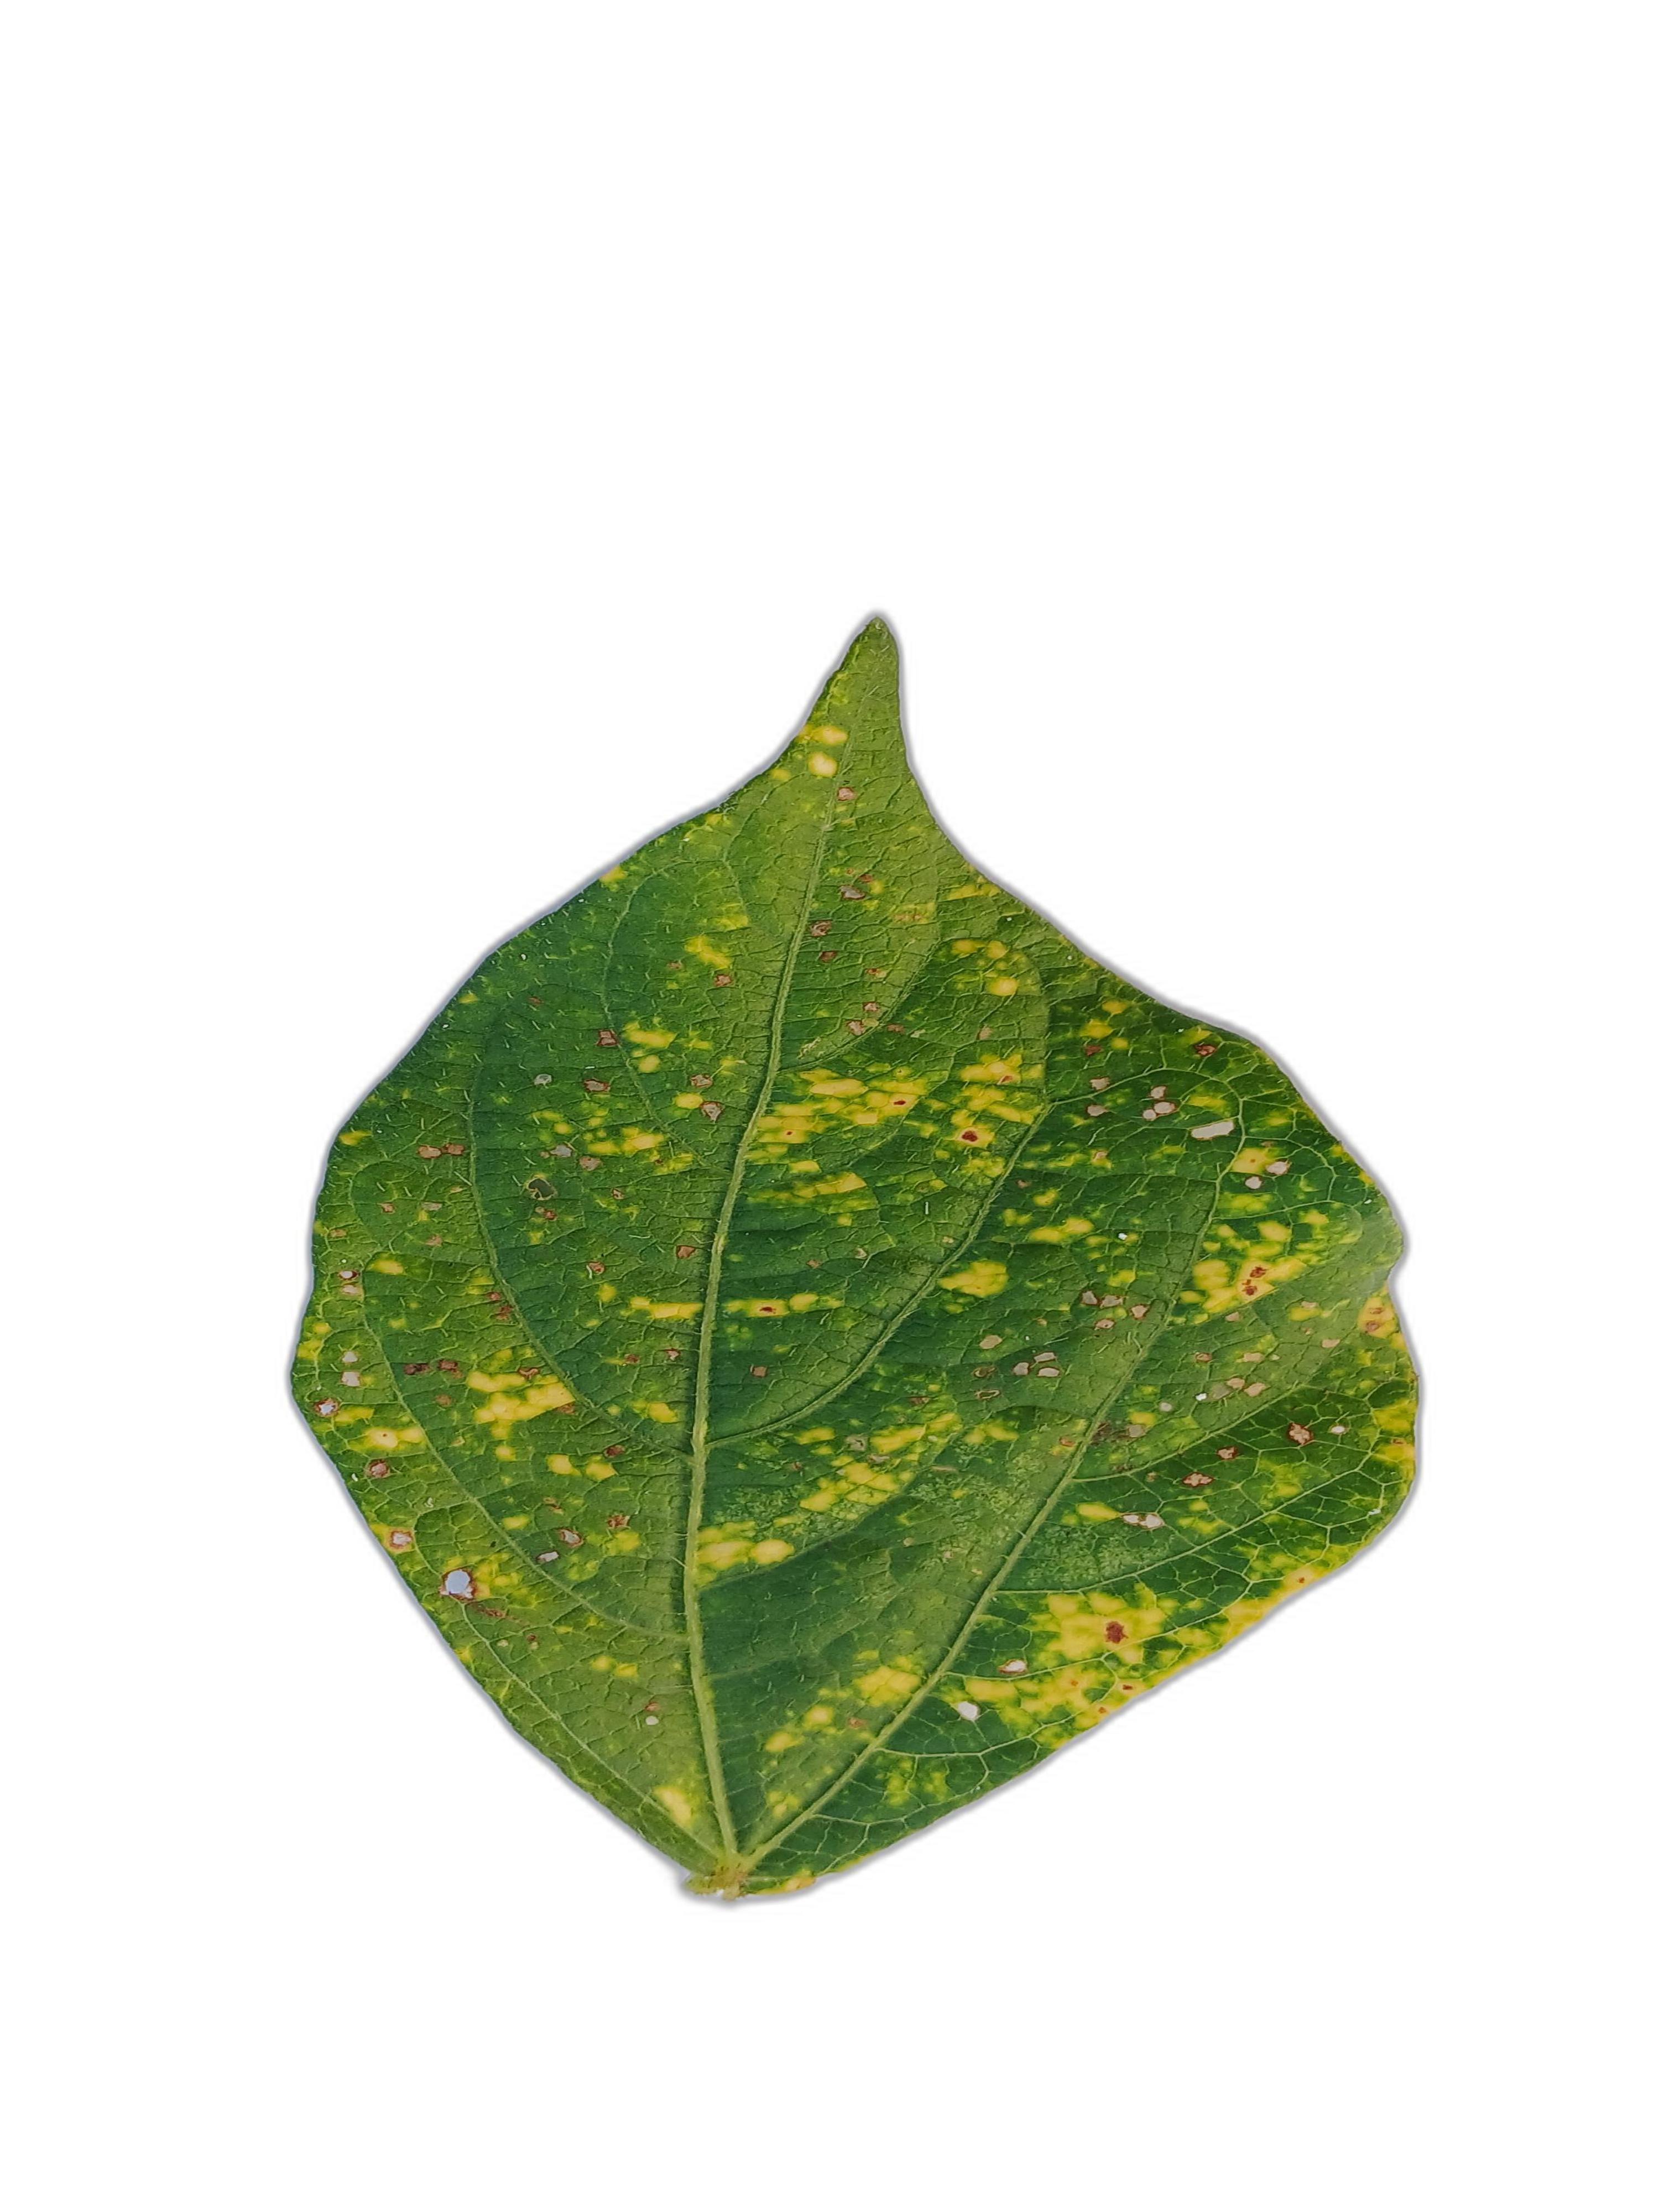
Label: Yellow Mosaic